Mu Arae e

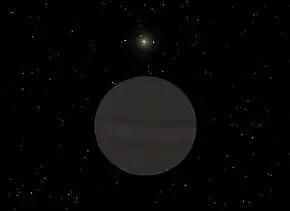
Mu Arae e rendered by Celestia

Mu Arae e, also known as HD 160691 e, later named Sancho , is one of the four extrasolar planets orbiting the star Mu Arae of the constellation Ara.